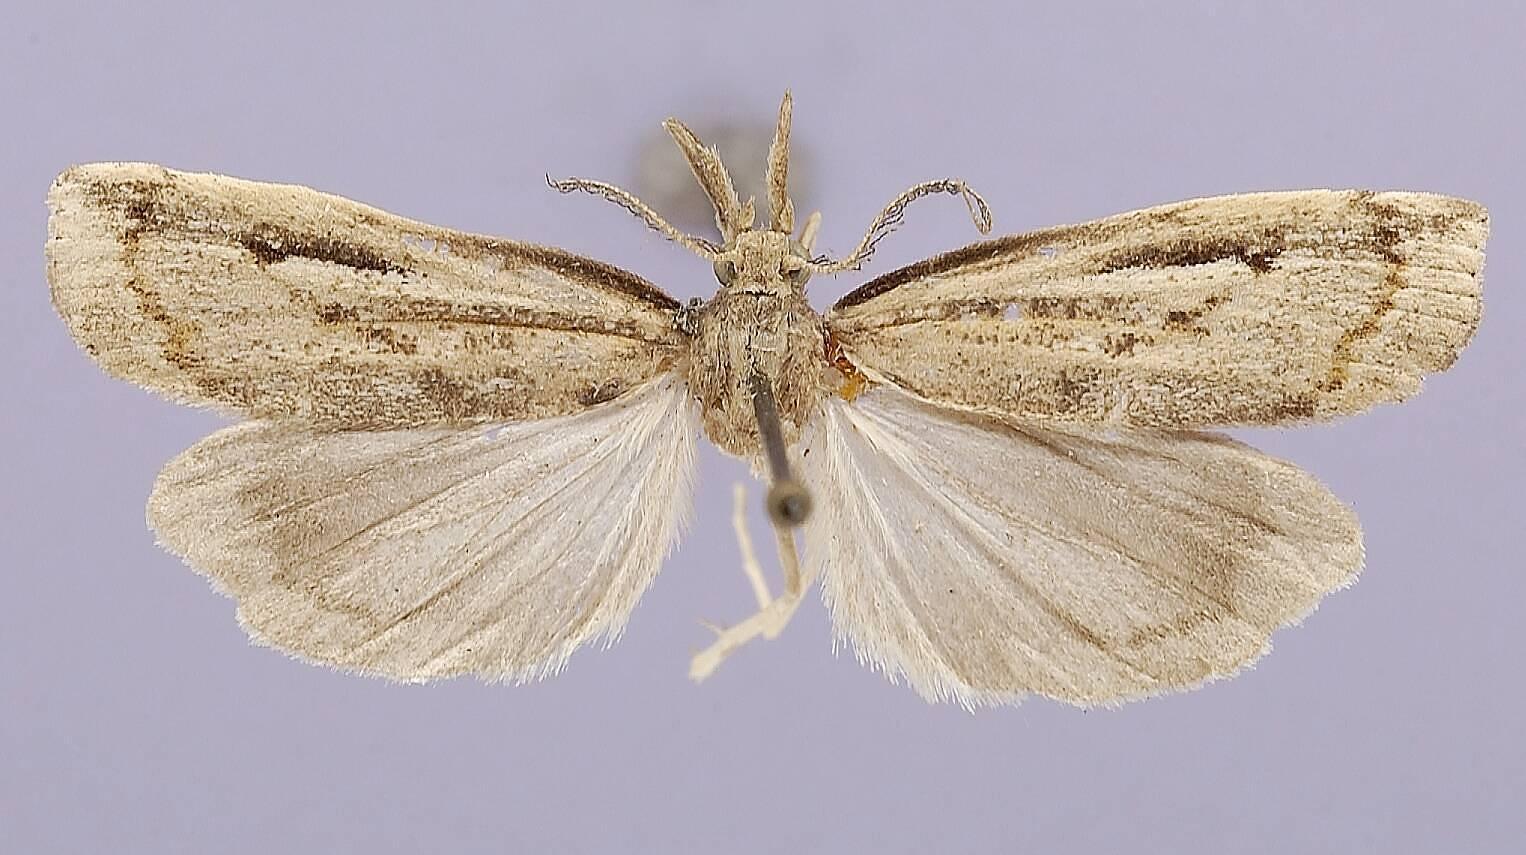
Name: Thaumatopsis fieldella
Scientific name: Thaumatopsis fieldella Barnes & McDunnough
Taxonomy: Animalia, Arthropoda, Insecta, Lepidoptera, Pyralidae
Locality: San Diego, California, United States
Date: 16 Jun 1908